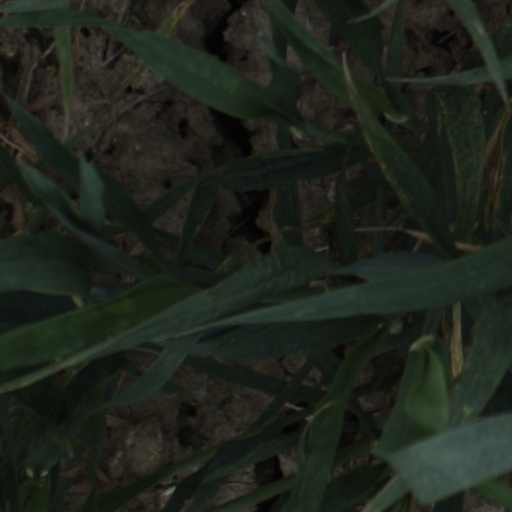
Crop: wheat